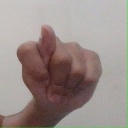
अक्षर: ट